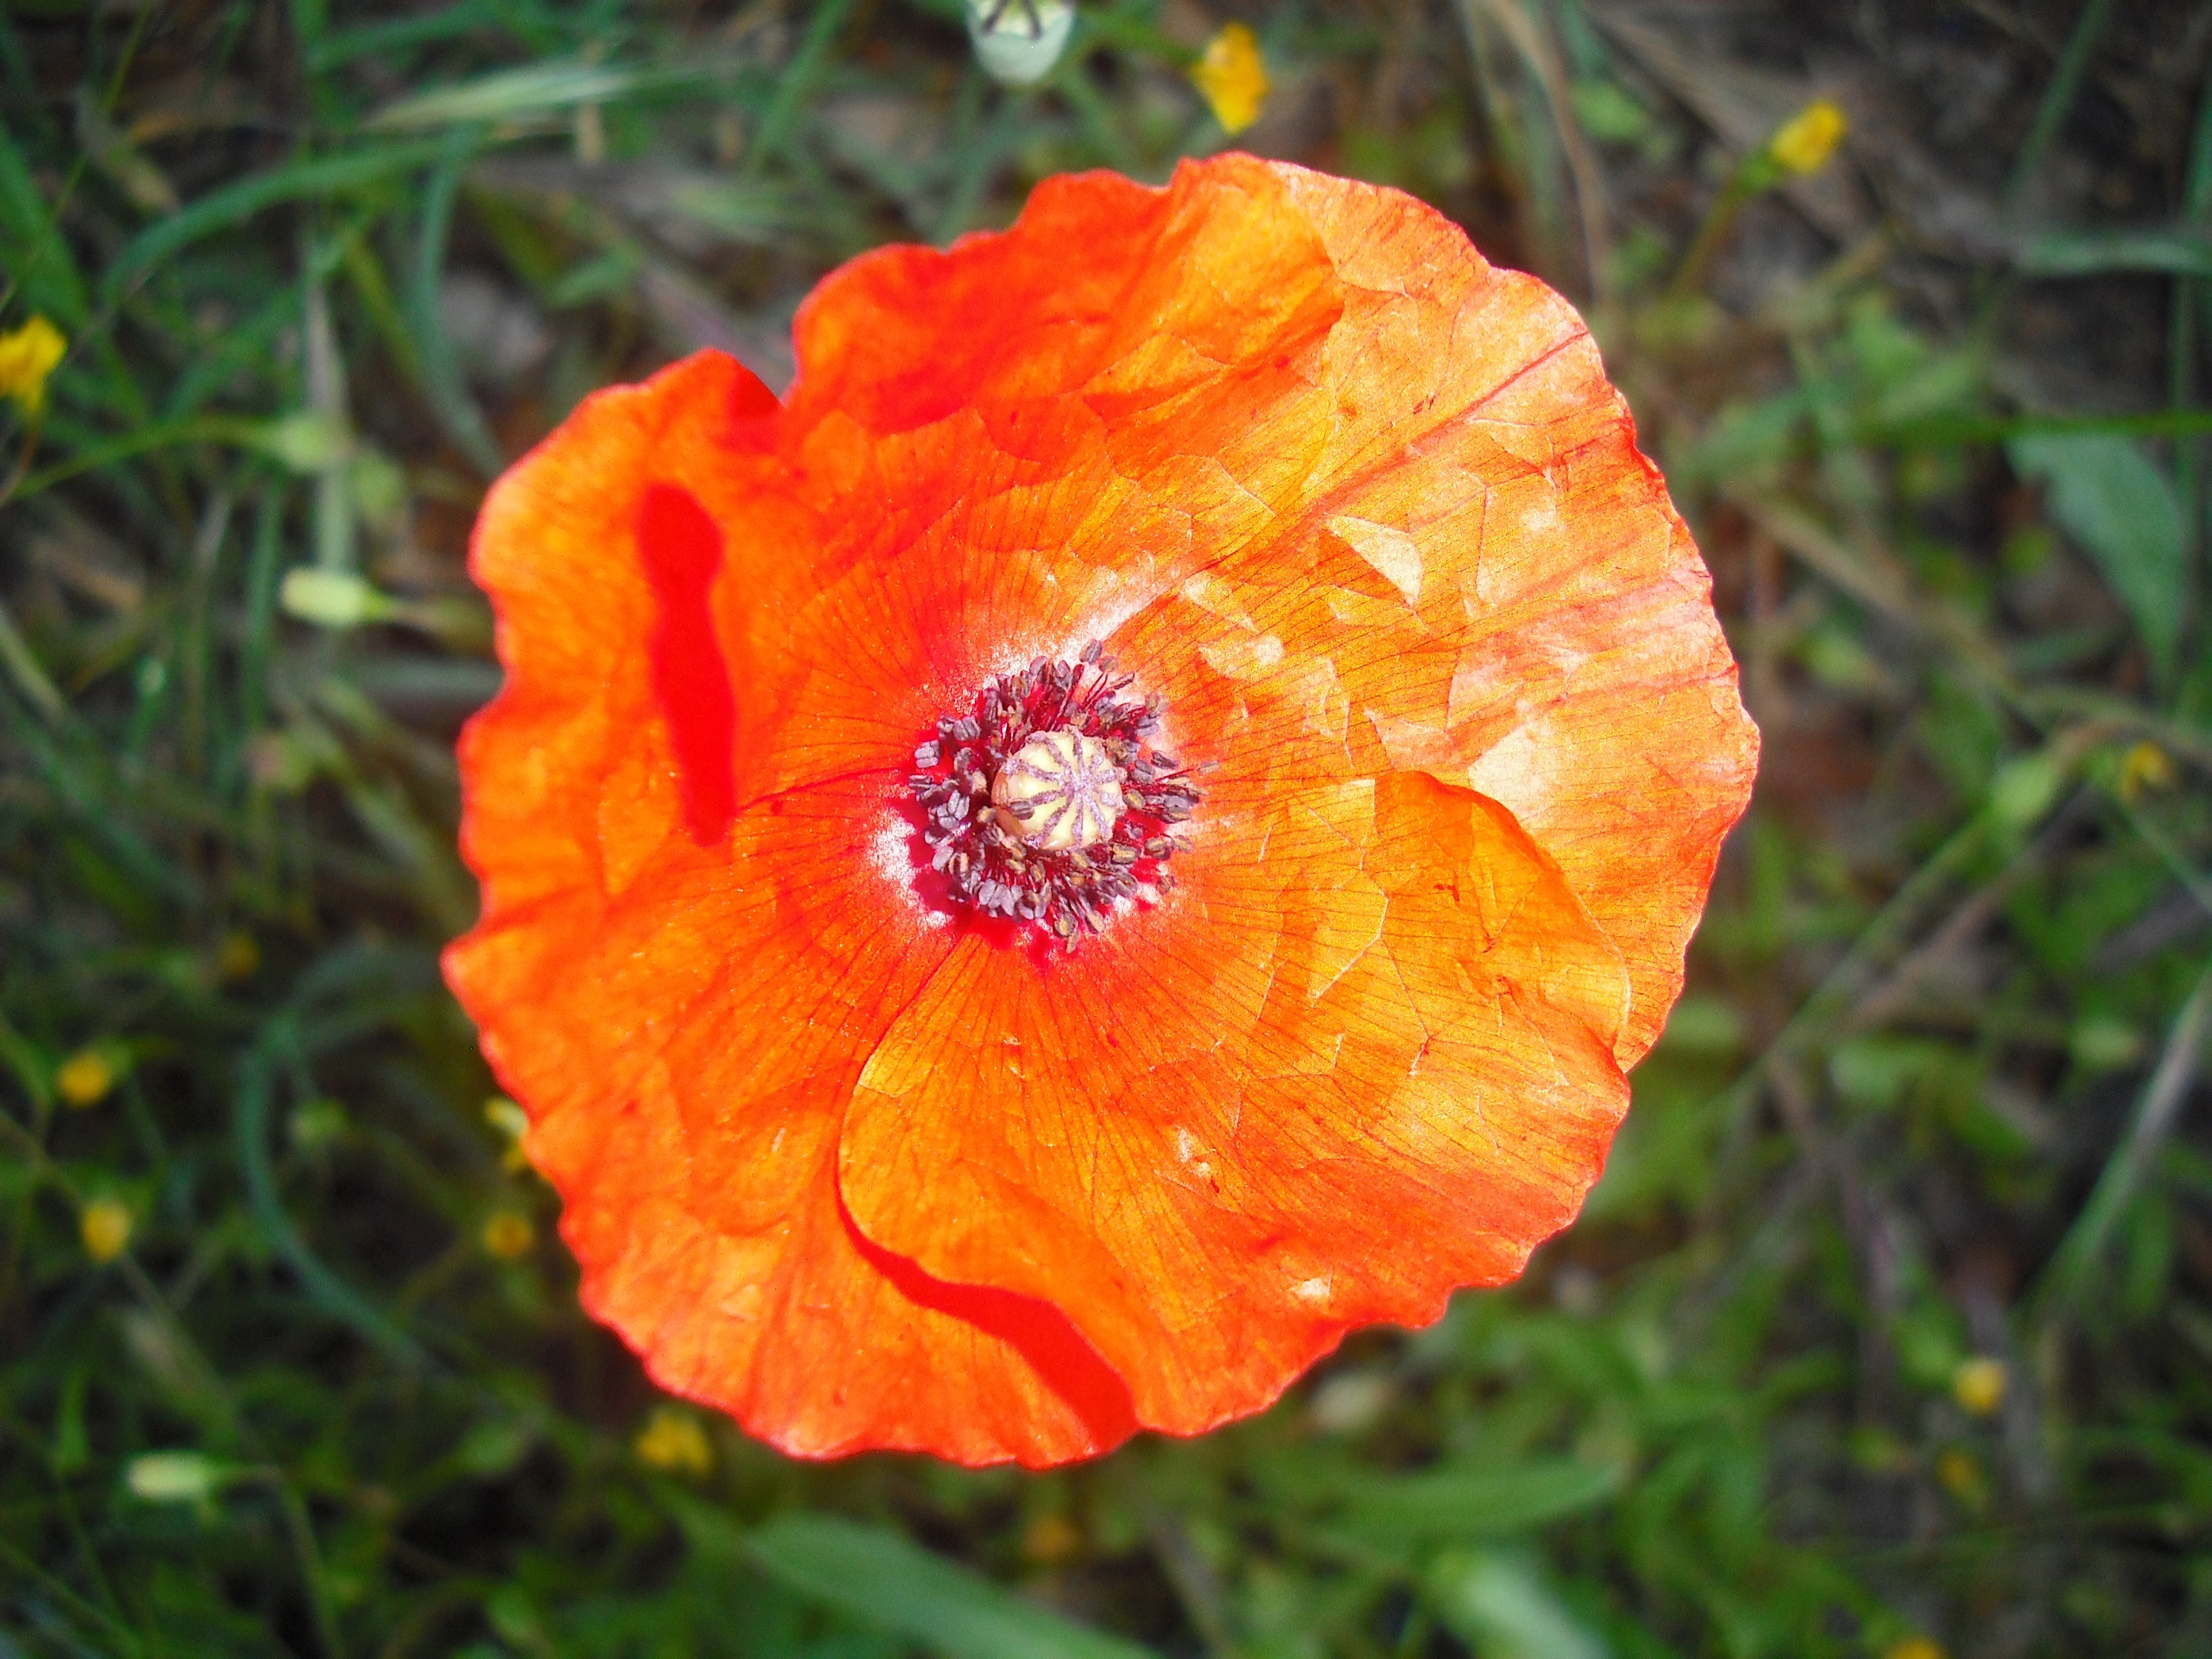
nature, plant, leaf, flower, petal, botany, yellow, flora, wildflower, poppy, macro photography, flowering plant, annual plant, land plant, poppy family